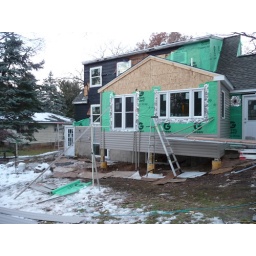
addition in back - kitchen and bath